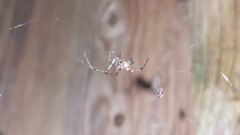
Species: Parasteatoda_tepidariorum